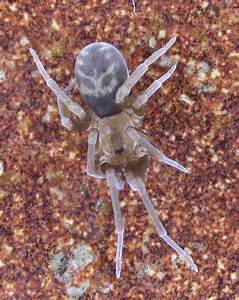
Label: ragno